Rohani Abdul Karim

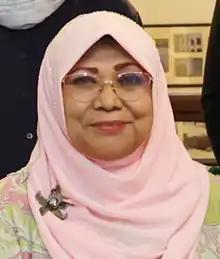
Rohani in 2022

Rohani binti Abdul Karim (Jawi: روحاني بنت عبدالكريم; born 3 January 1955) is a Malaysian politician who served as the Minister of Women, Family and Community Development, Deputy Minister of Domestic Trade, Cooperatives and Consumerism, Deputy Minister of Agriculture and Agro-based Industries in the Barisan Nasional (BN) administration under former Prime Ministers Abdullah Ahmad Badawi and Najib Razak and former Ministers Ismail Sabri Yaakob, Mustapa Mohamed and Noh Omar from March 2008 to the collapse of the BN administration in May 2018 as well as the Member of Parliament (MP) for Batang Lupar from March 2004 to November 2022 and for Santubong from October 1990 to March 2004. She is a member of the Parti Pesaka Bumiputera Bersatu (PBB), a component party of the Gabungan Parti Sarawak (GPS) and formerly BN coalitions.